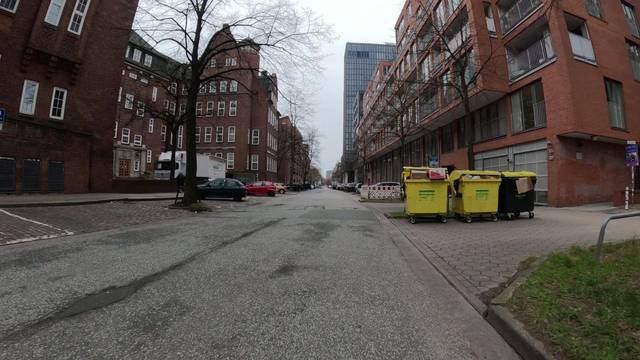
Region: Germany
Coordinates: 53.547, 9.966